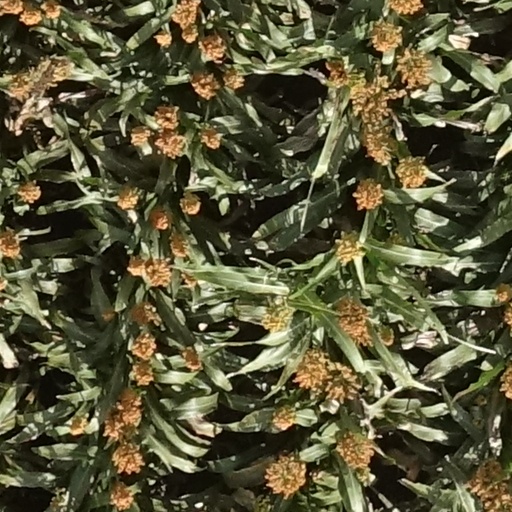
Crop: sorghum